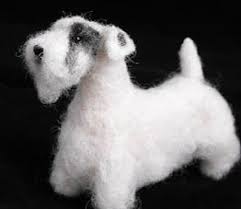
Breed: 211-n000058-Sealyham_terrier